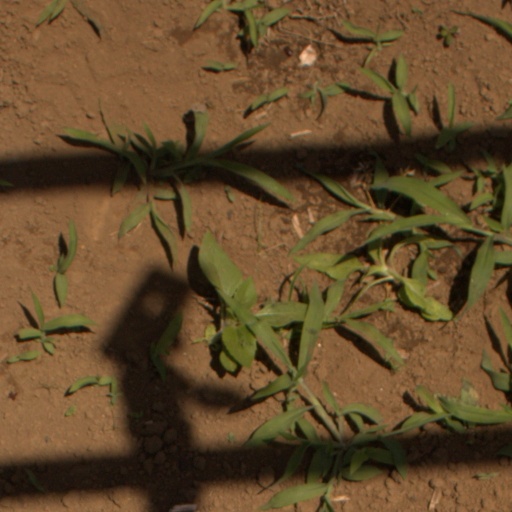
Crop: Jerusalem artichoke